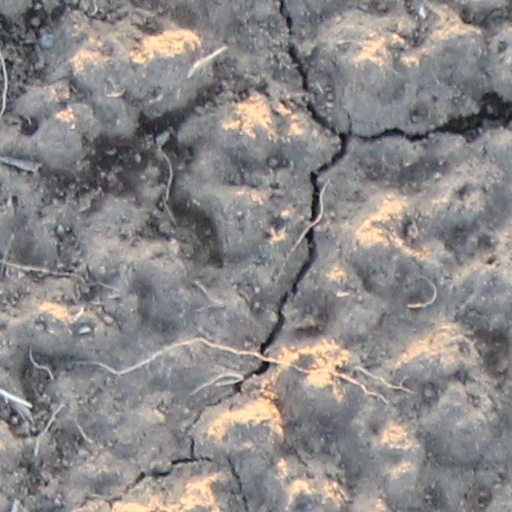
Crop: wheat